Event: Nepal Earthquake
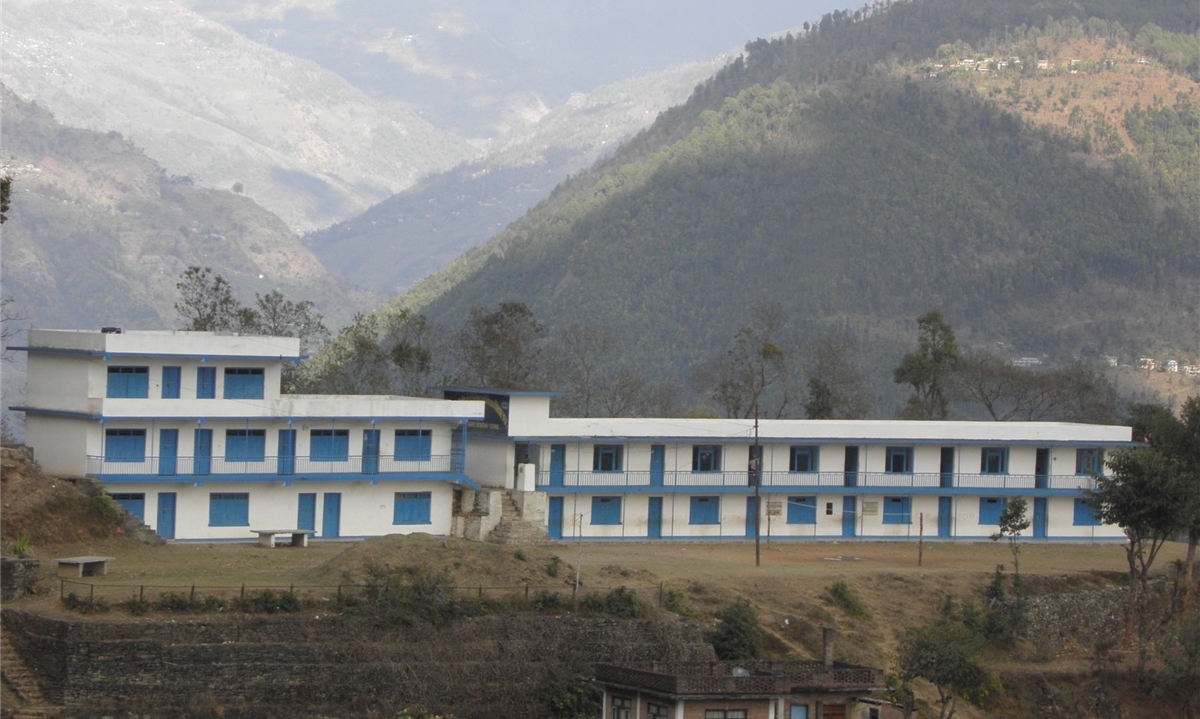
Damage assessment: no_damage